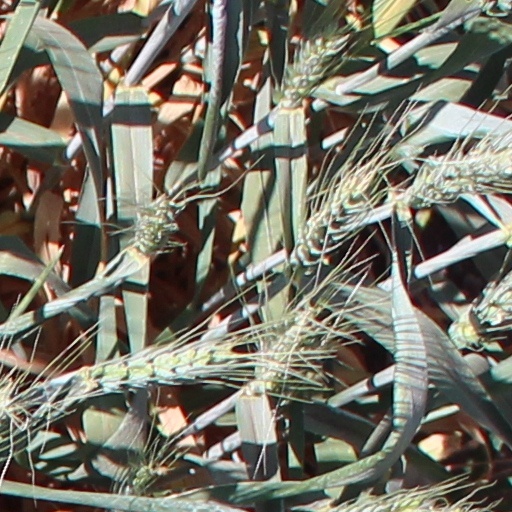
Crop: wheat